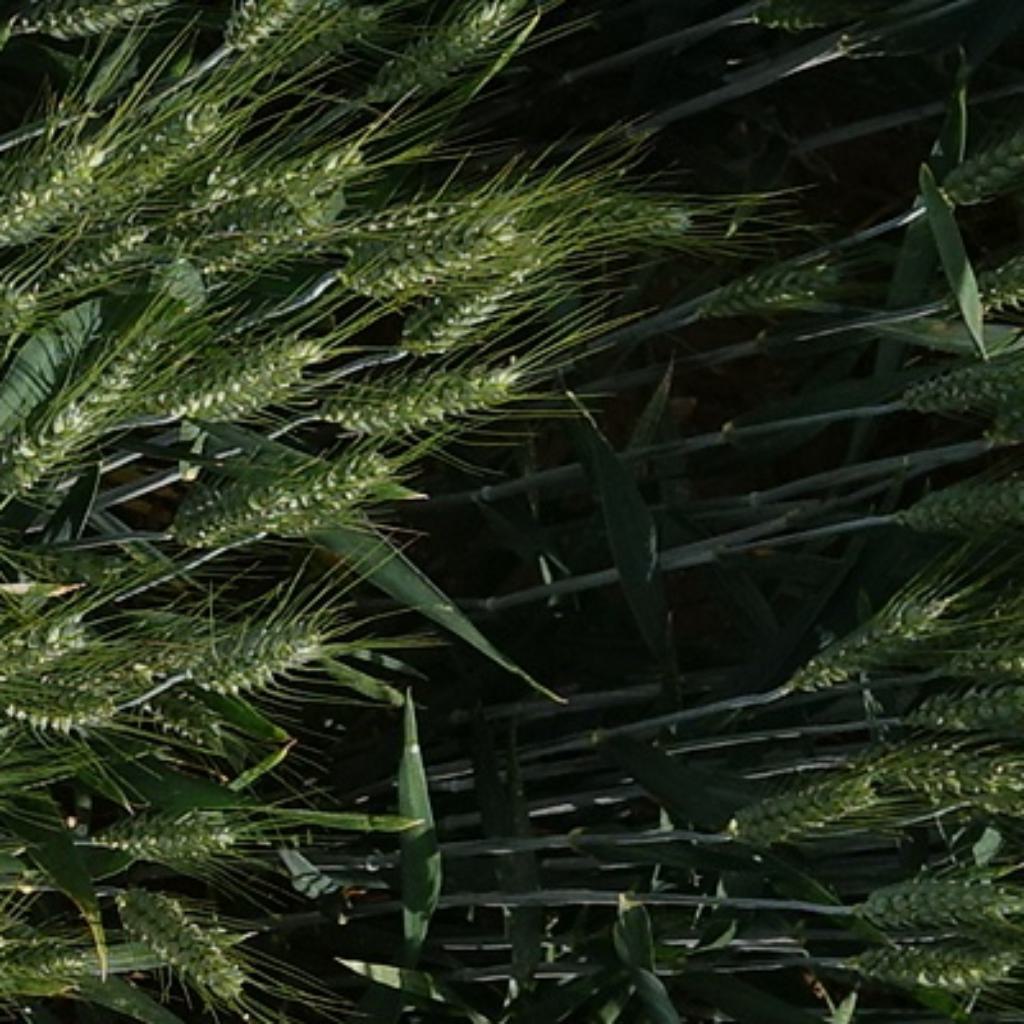
Country: France
Location: VLB
Wheat development stage: Filling